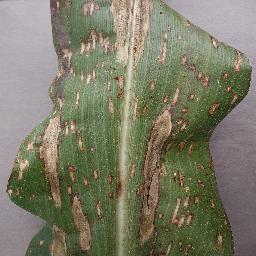
Label: Corn_(Maize)___Northern_Leaf_Blight